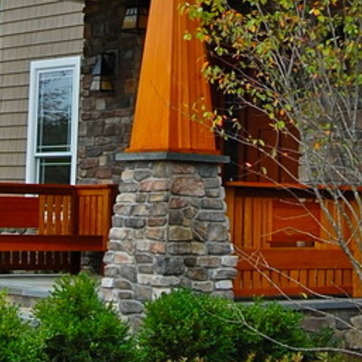
Material: brick